Boyne City Central Historic District

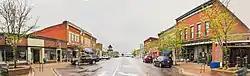
Water Street, looking west from Park

The Boyne City Central Historic District is a commercial historic district located along the 100 and 200 blocks of Water and Lake Streets and adjacent parts of Main Street and South Park in Boyne City, Michigan. The district also contains the residential structures in the local Pearl Street Historic District to the east of the downtown area. It was listed in the National Register of Historic Places in 2012.